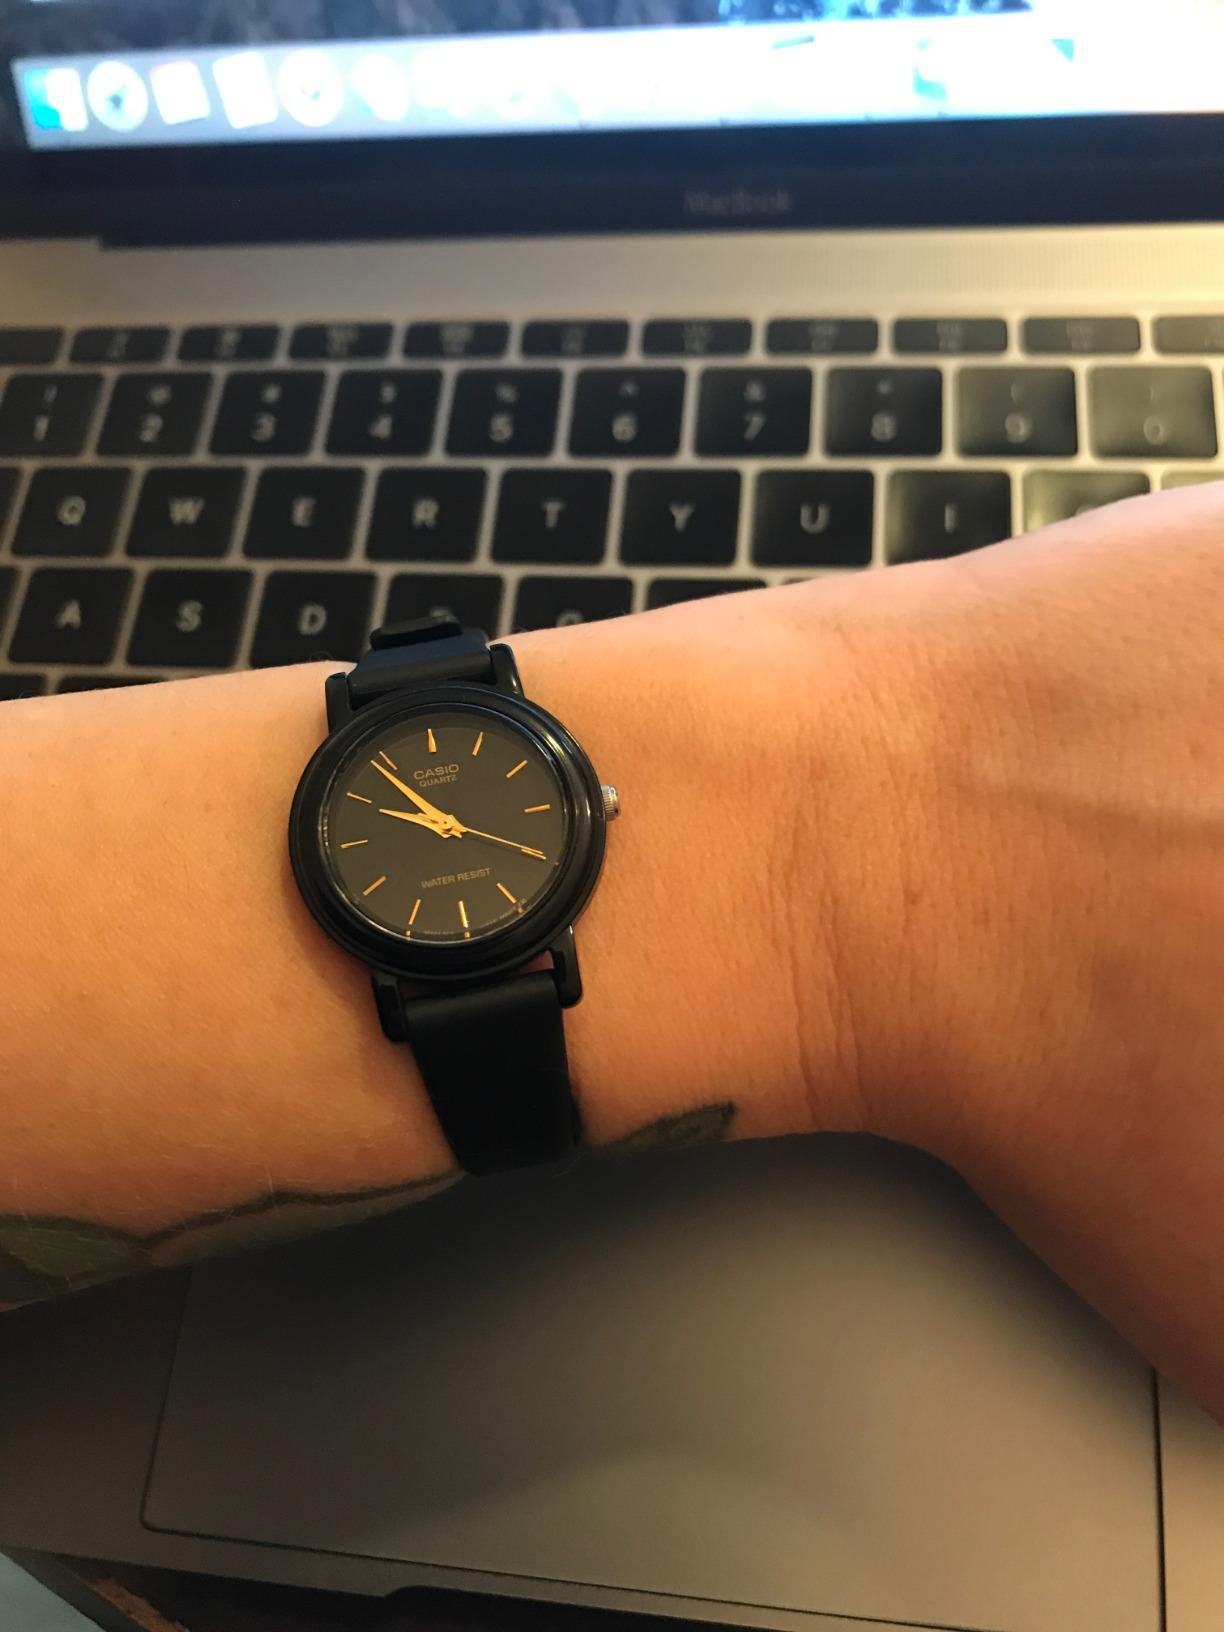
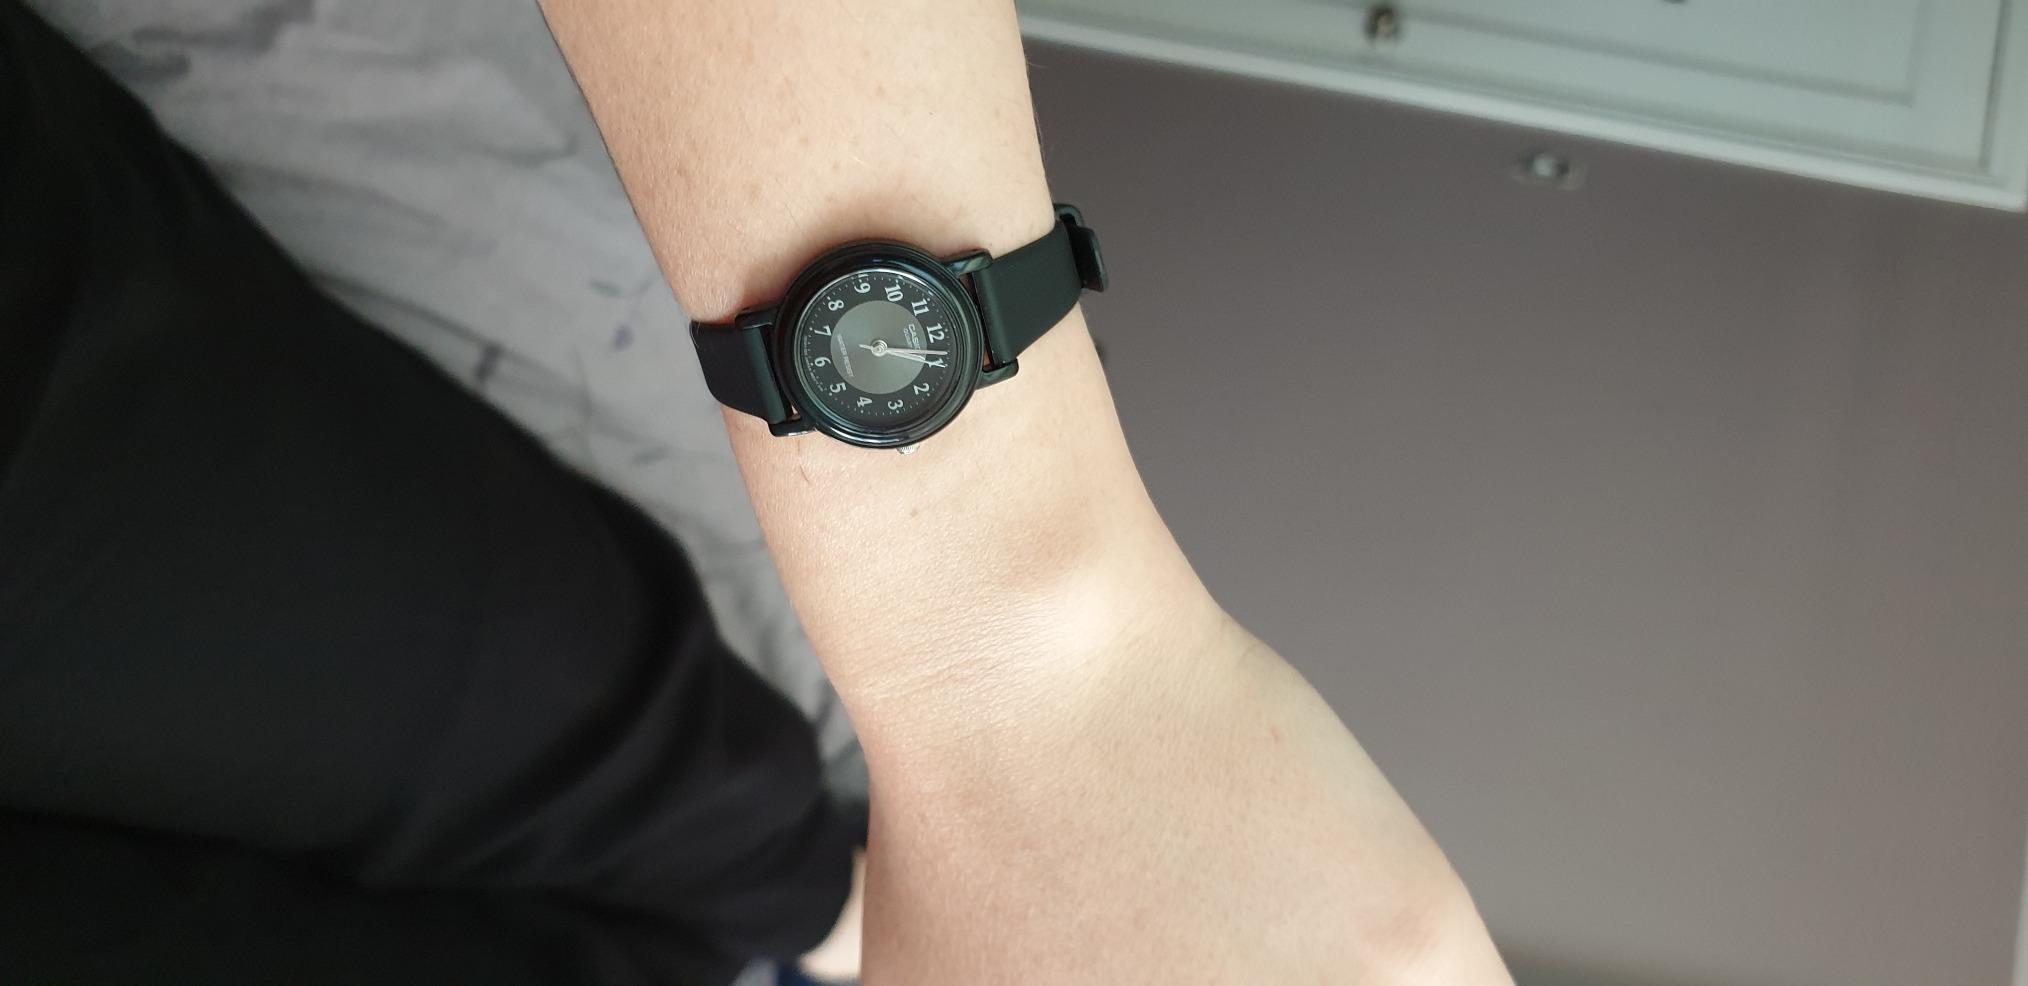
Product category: accessories_watch
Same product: no